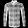
Label: Shirt